Blackballed: The Bobby Dukes Story

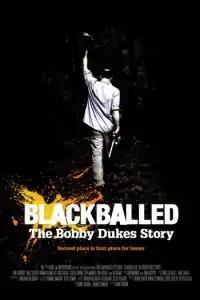
Poster

Blackballed: The Bobby Dukes Story is a 2004 sports slapstick film by Brant Sersen in his directorial debut, written by Brian Steinberg and Sersen. It is an improvisational comedy set in the world of paintball. It stars Rob Corddry, Paul Scheer, Dannah Feinglass, Rob Riggle, Rob Huebel, Ed Helms (in his film debut), Curtis Gwinn, Seth Morris and DJ Hazard.